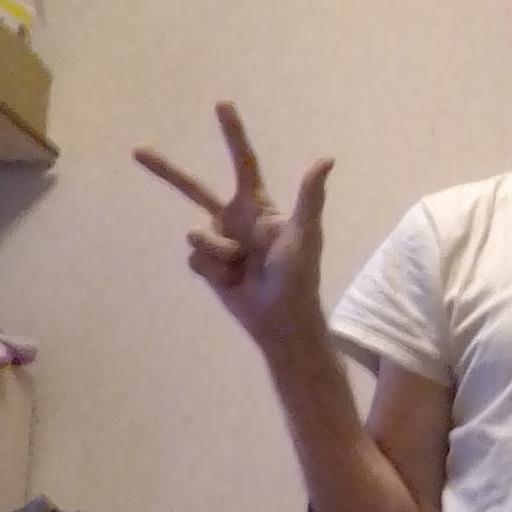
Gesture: three2